Lauras Bielinis

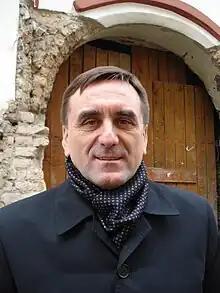

Lauras Bielinis (born June 30, 1957 in Vilnius) is a Lithuanian political scientist and a professor at Vytautas Magnus University. His research topics include analysis of political text, election technologies, and political communication.